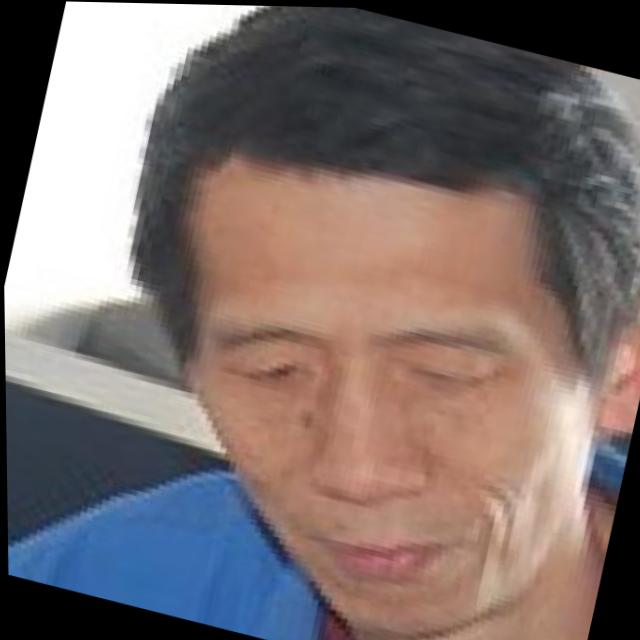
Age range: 45-64